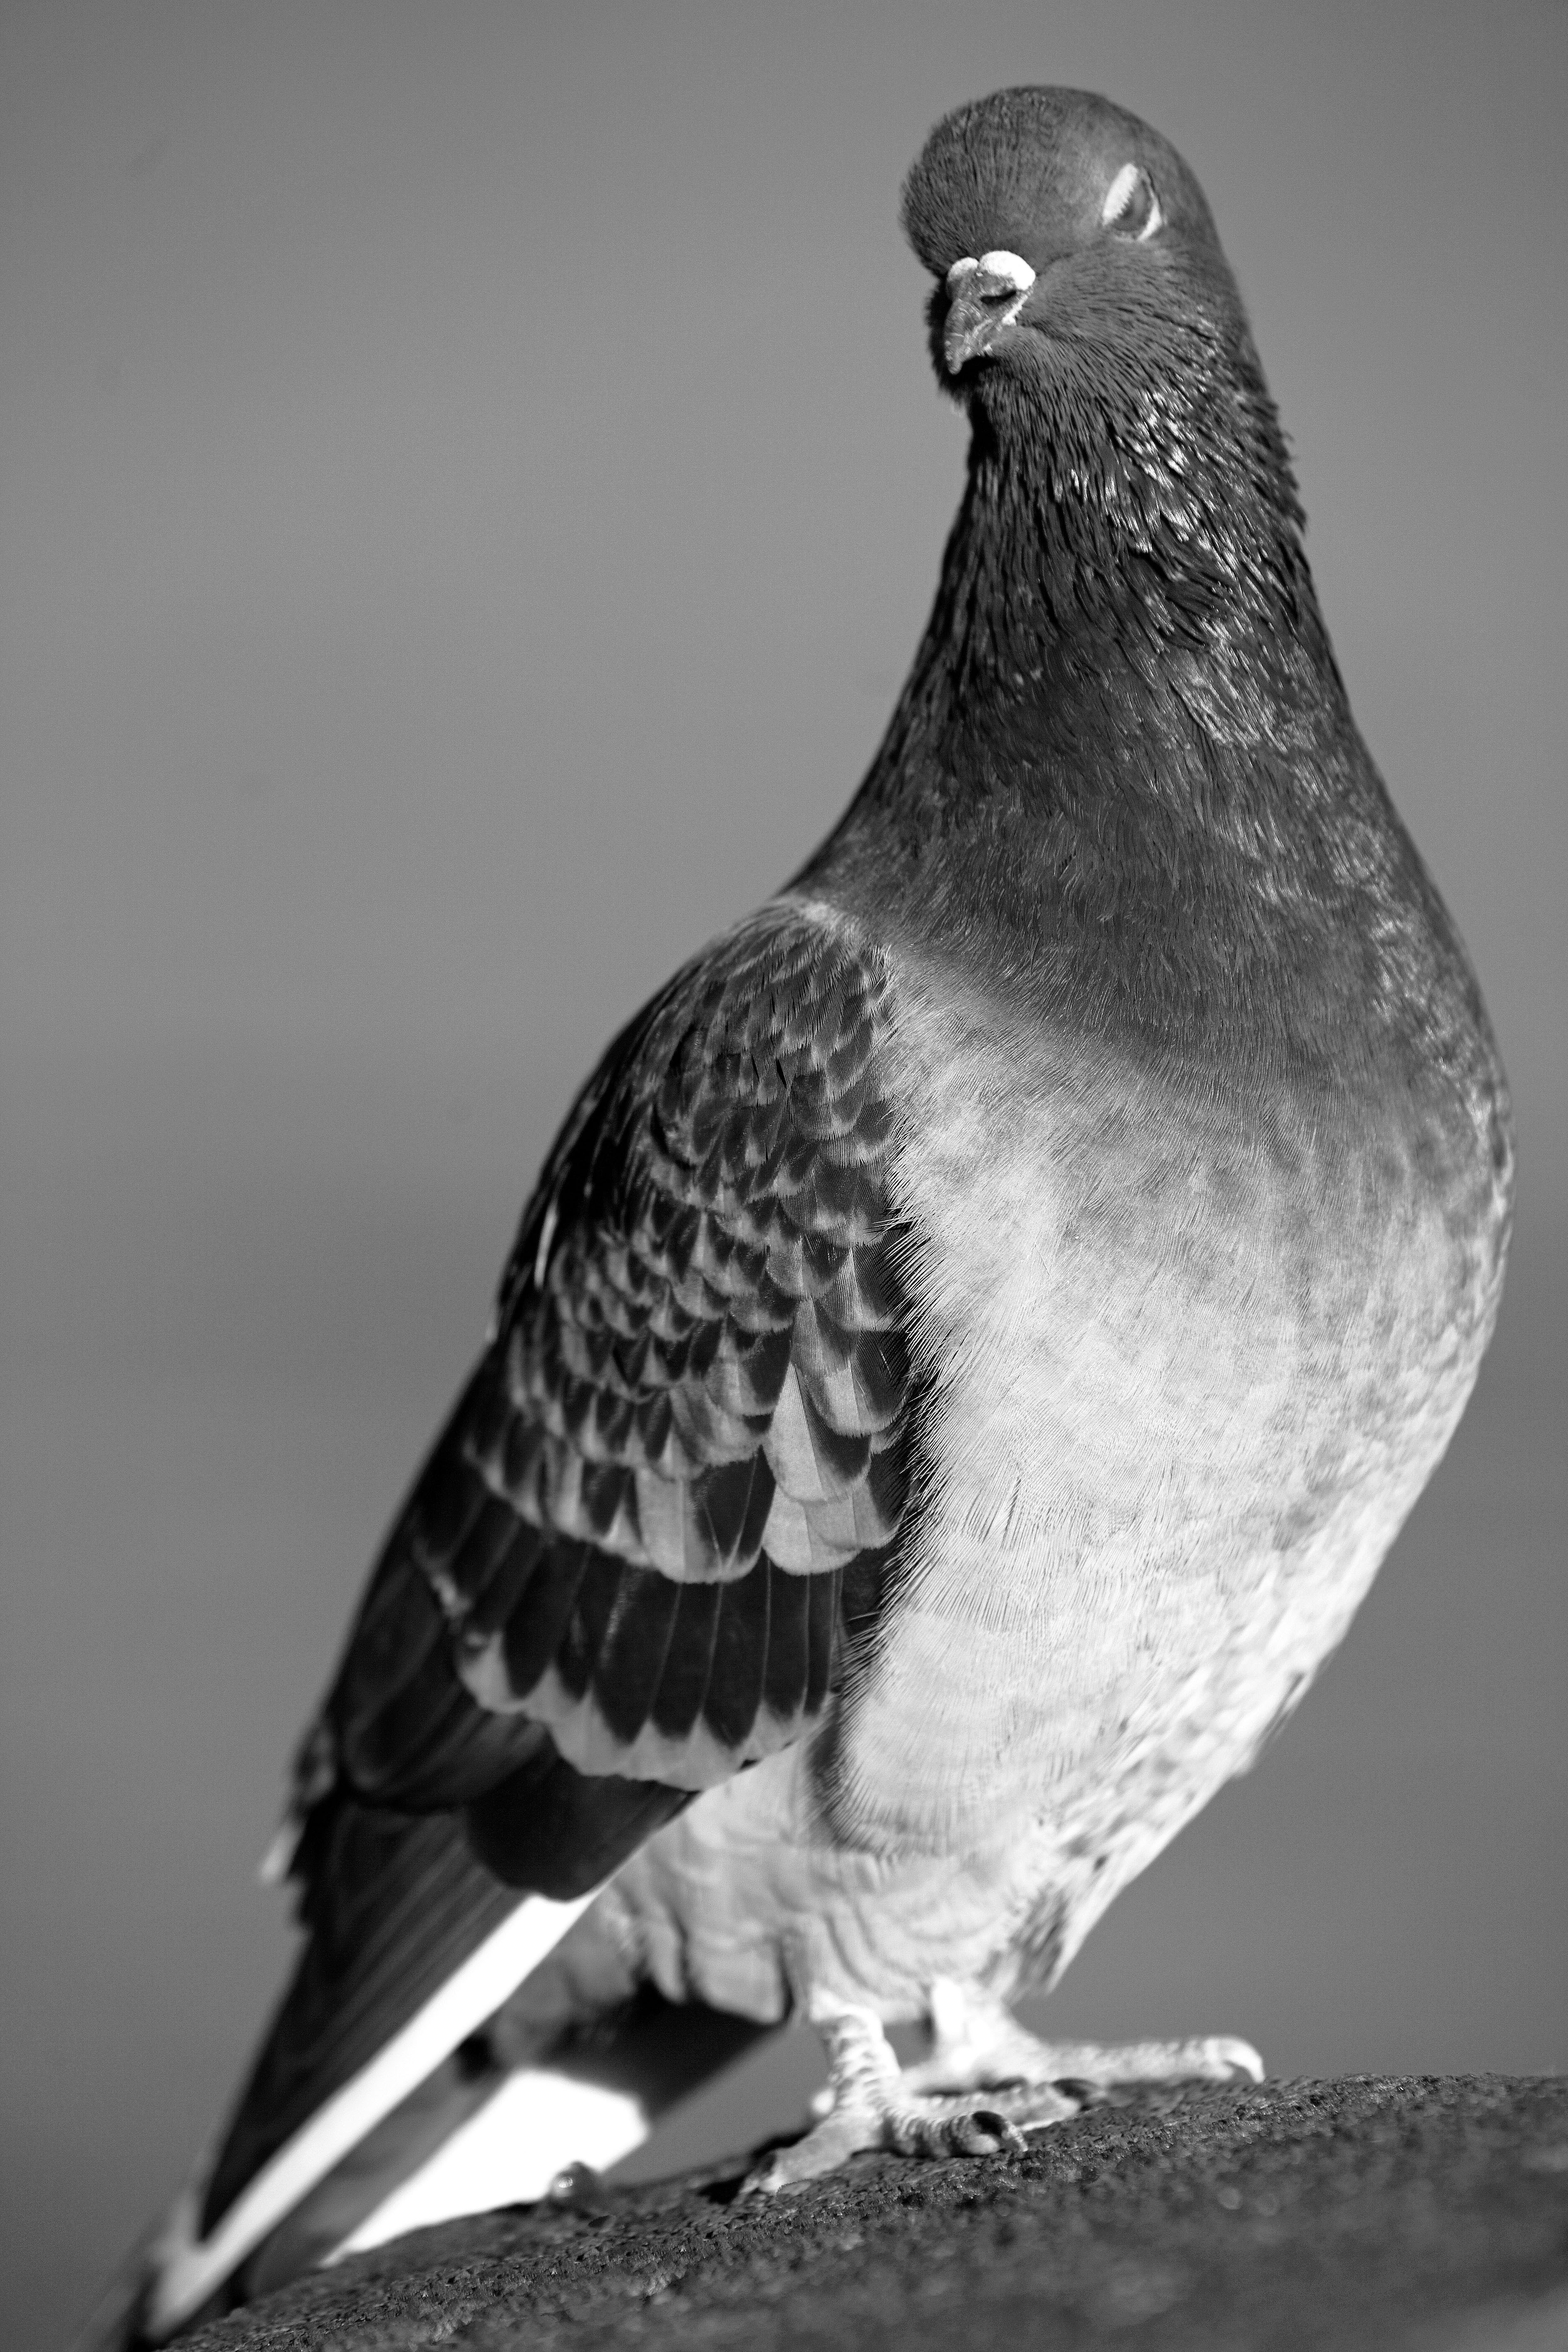
water, bird, wing, black and white, white, river, downtown, beak, canon, park, black, monochrome, waterfront, fauna, eos, me, pigeon, eye, vertebrate, you, mark, ii, 5d, front, angry, mad, at, posed, tones, tone, tom, oregon, portland, ian, evil, sane, willamette, mccall, lookin, monochrome photography, pigeons and doves, stock dove